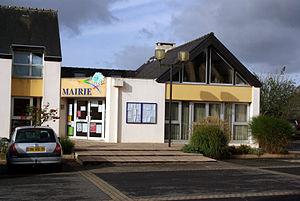
Mairie de Landudec
Landudec [lɑ̃dydɛk] est une commune du département du Finistère, dans la région Bretagne, en France. Landudec fait partie de l'entité de tradition dite pays Bigouden.